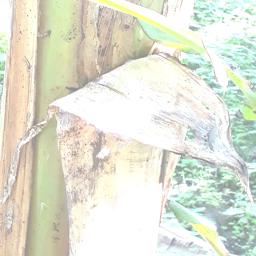
Label: BACTERIAL SOFT ROT